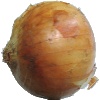
Label: white_onion